Julius Schreiber

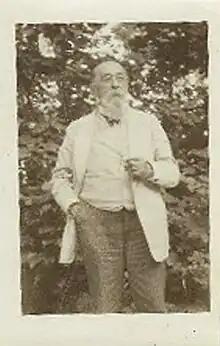
Julius Schreiber

Julius Schreiber (28 February 1848 in Schrimm – 18 September 1932 in Königsberg) was a German internist.